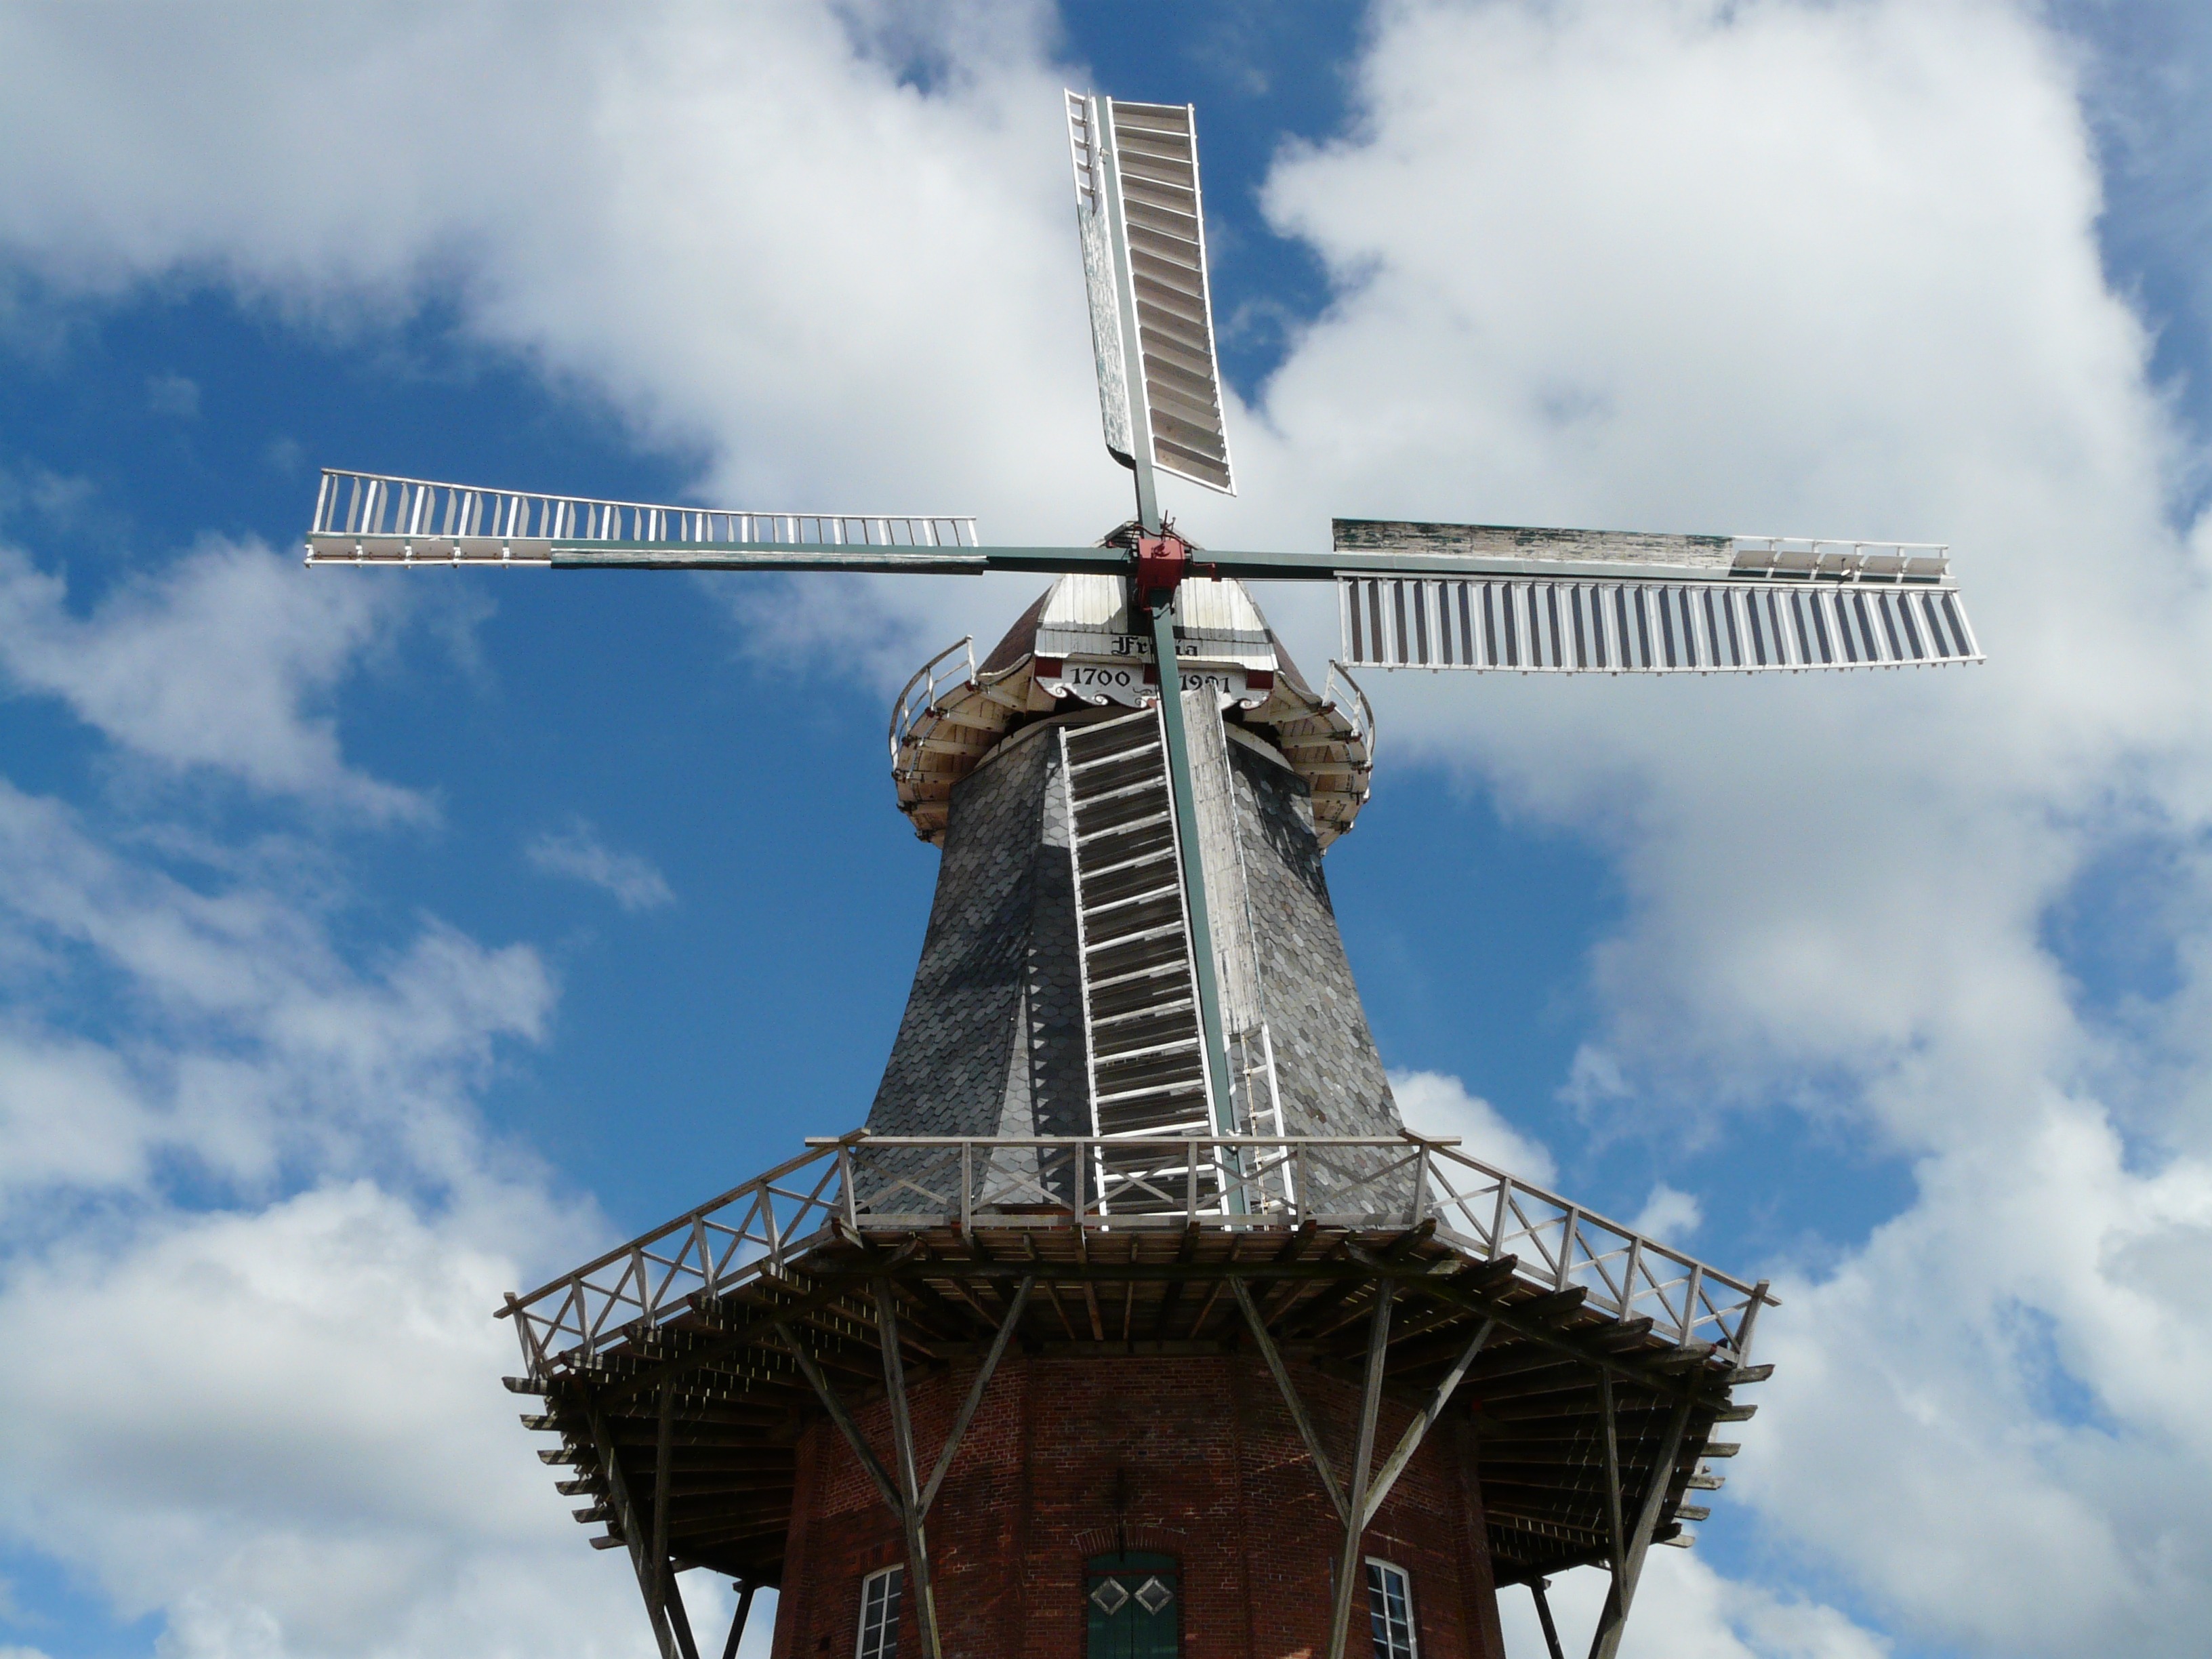
wing, windmill, wind, building, tower, grind, energy, north, mill, turn, rotor, lower saxony, east frisia, historic preservation, mill museum, wind reel, dyke mill, frisia mill